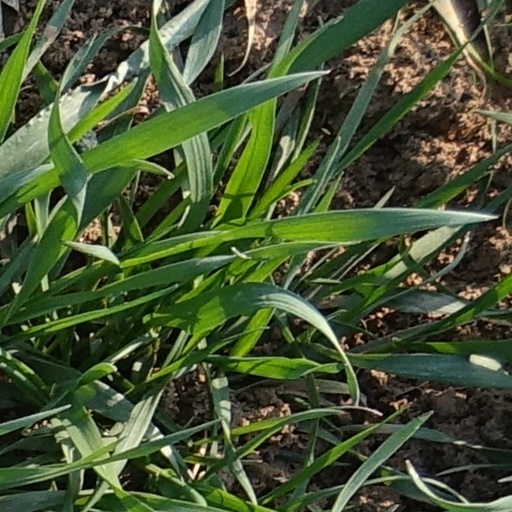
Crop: wheat